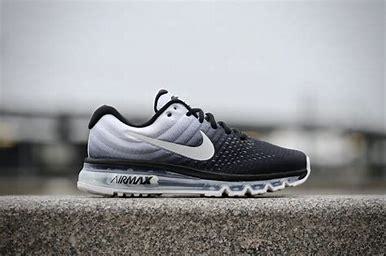
Brand: Nike
Model: Air Max 2017